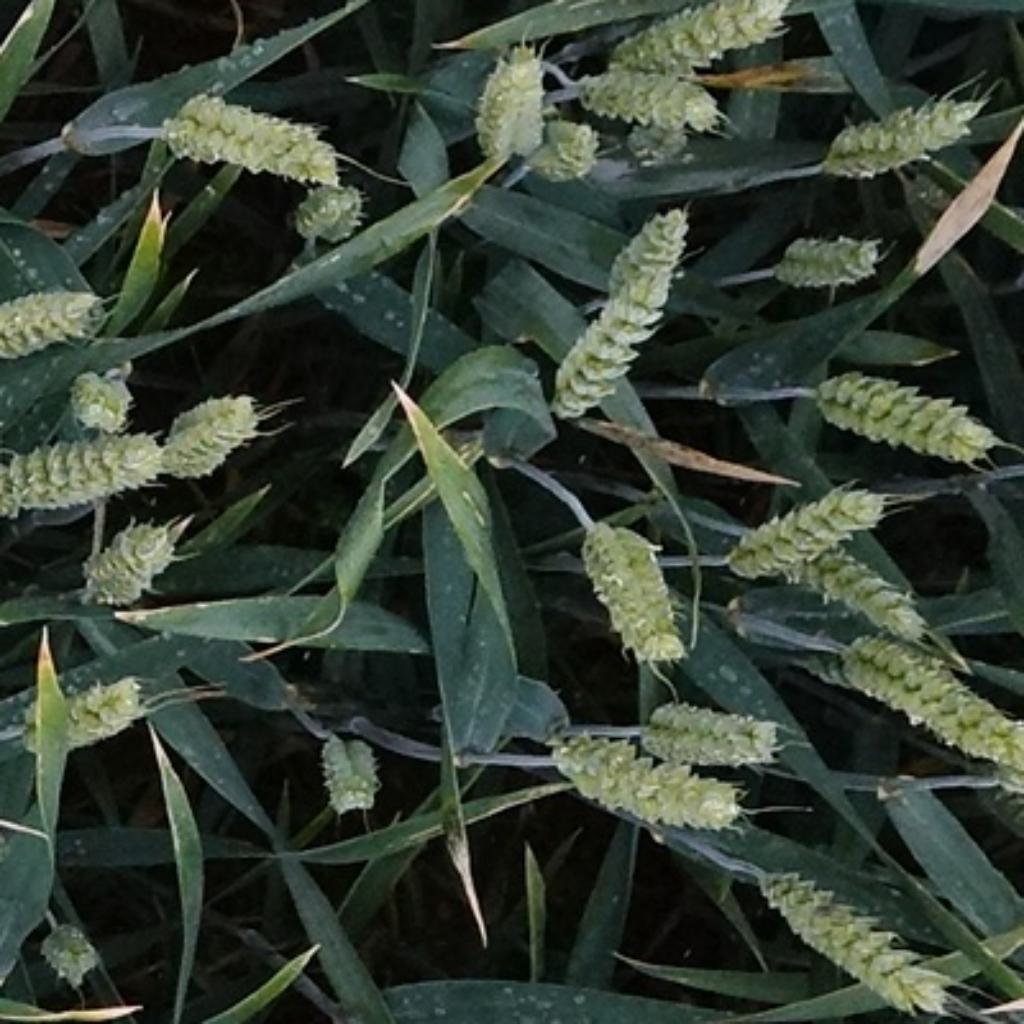
Country: France
Location: Toulouse
Wheat development stage: Filling - Ripening